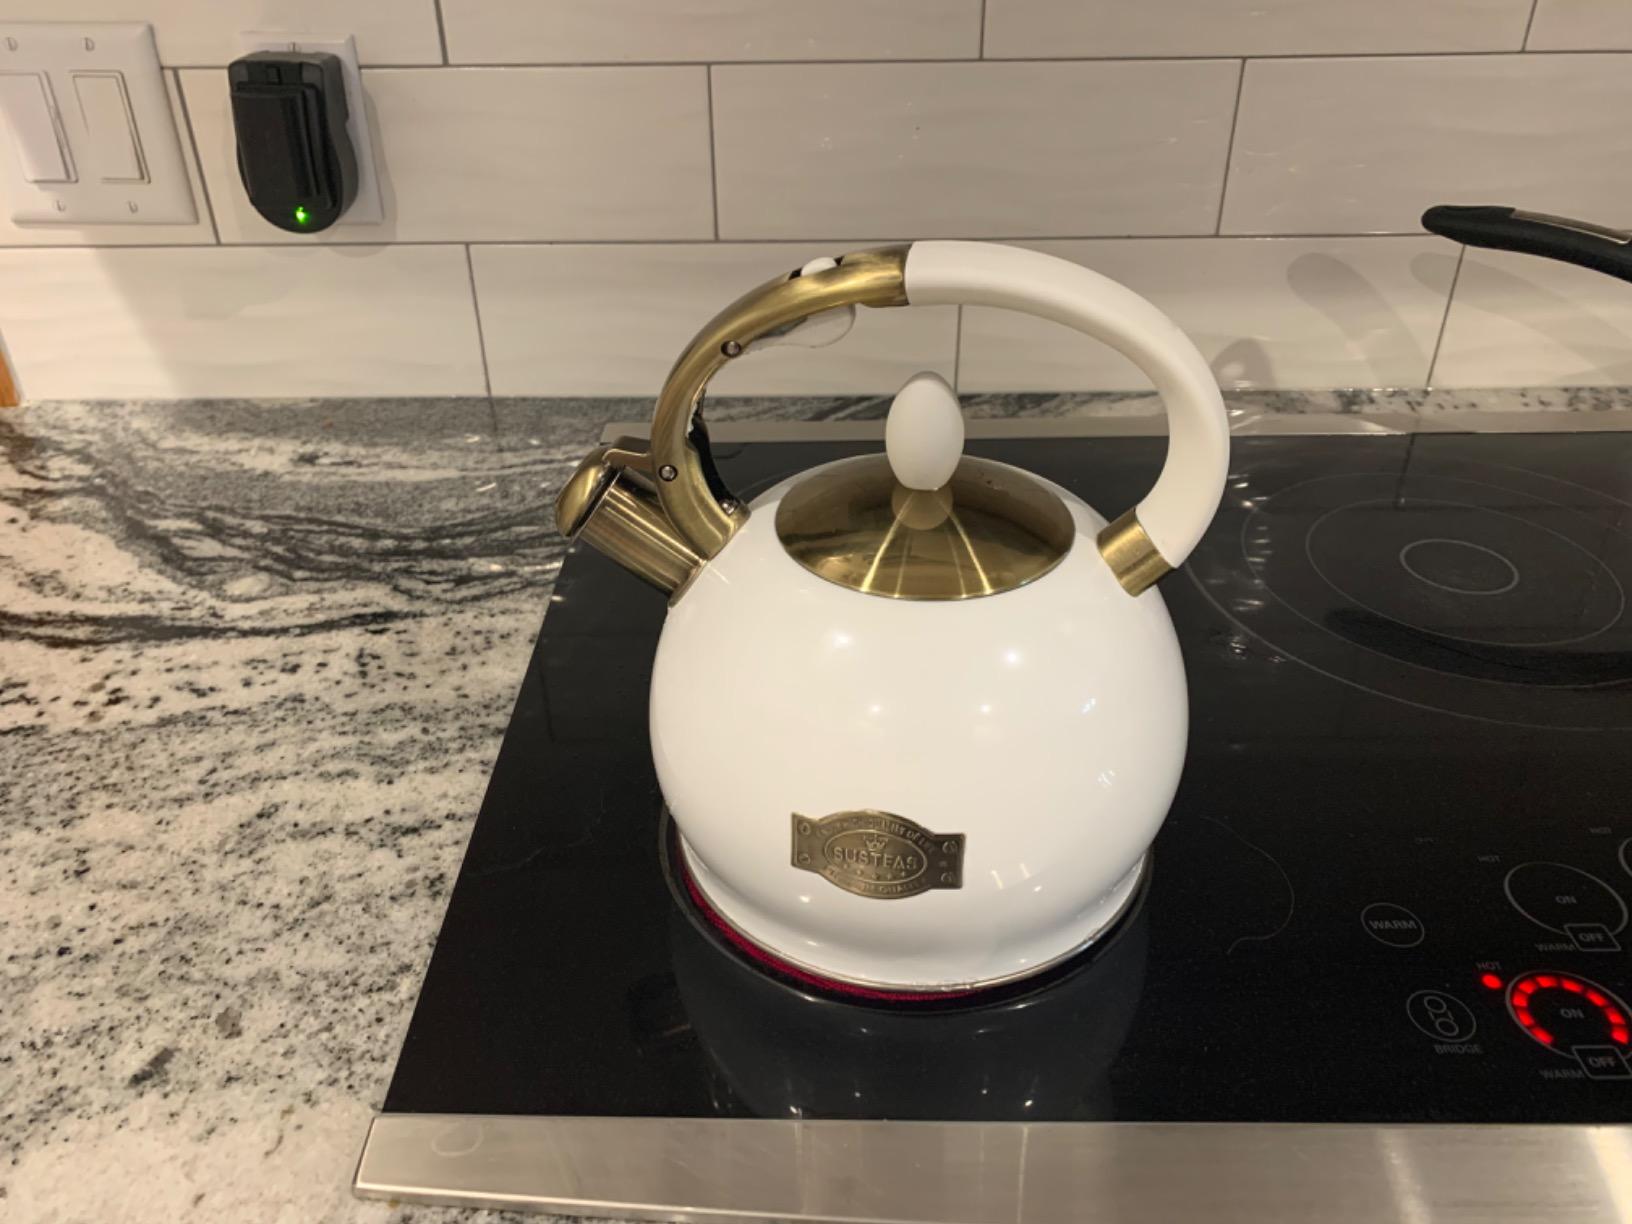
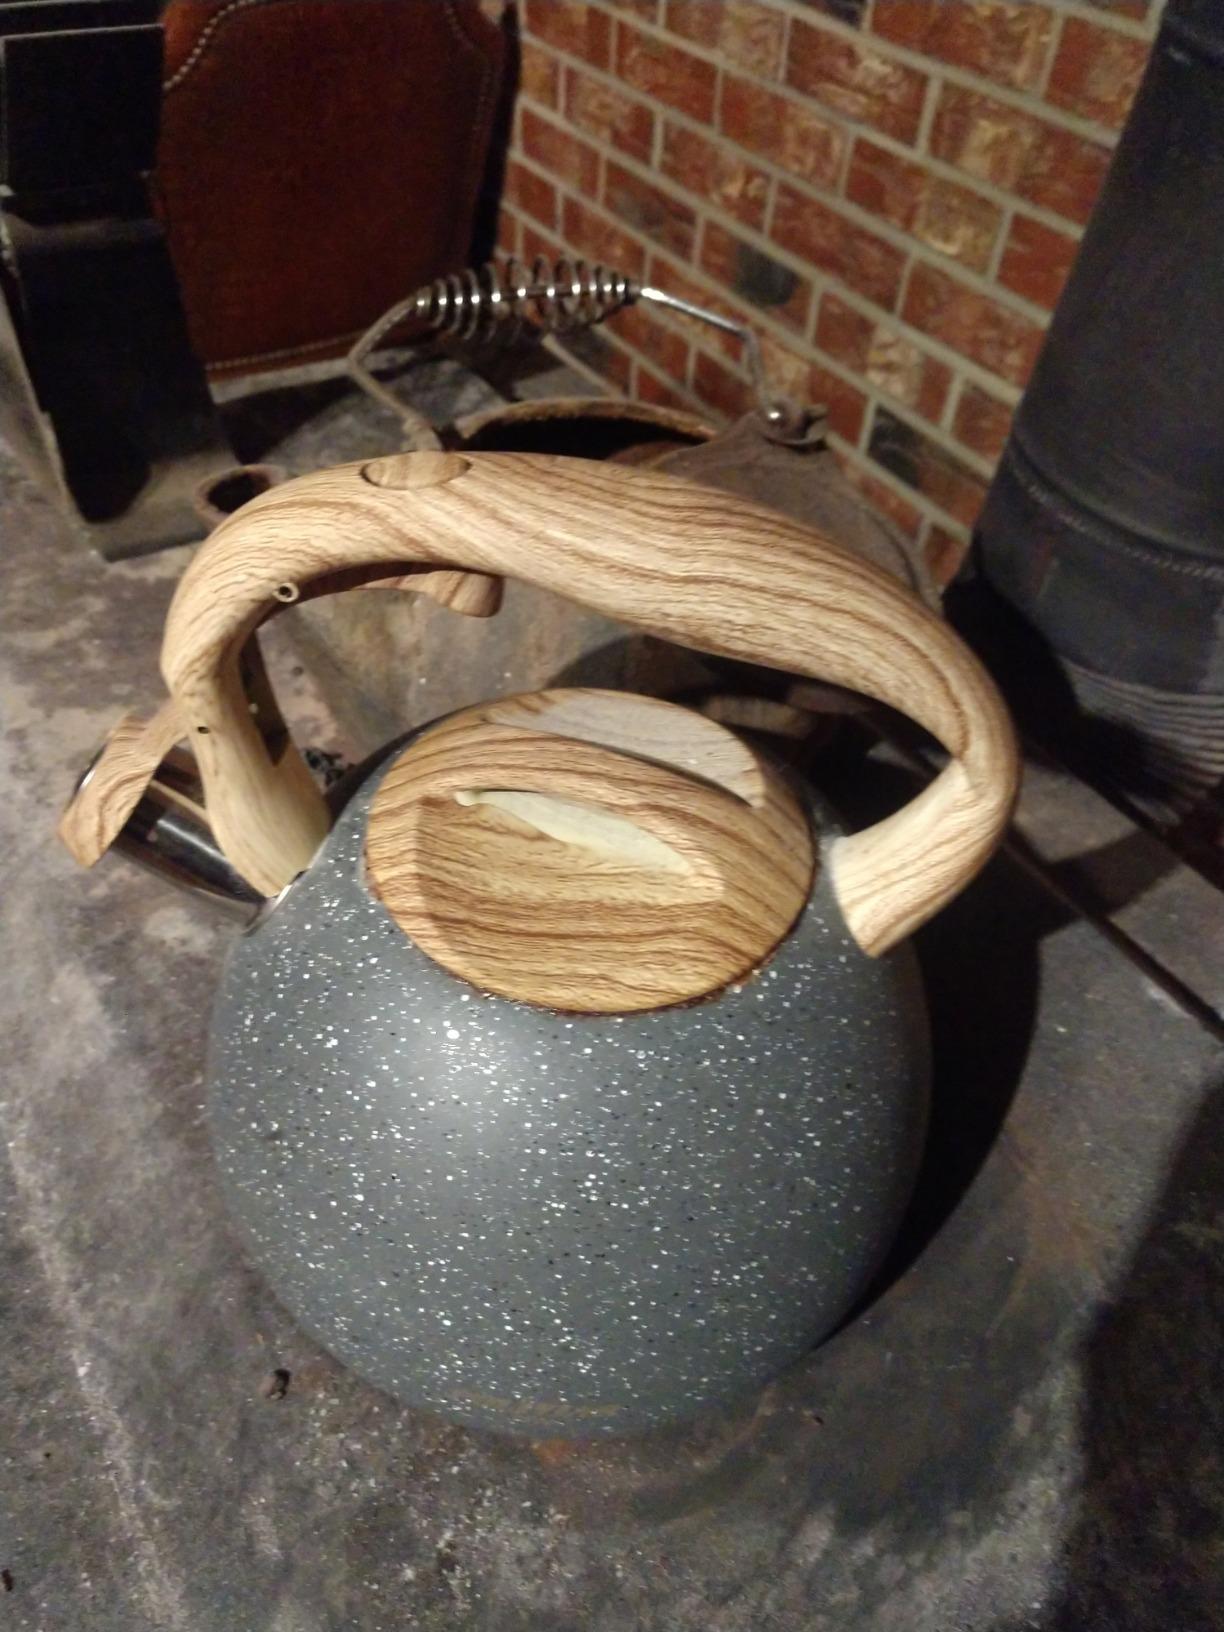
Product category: items_kettle
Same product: no